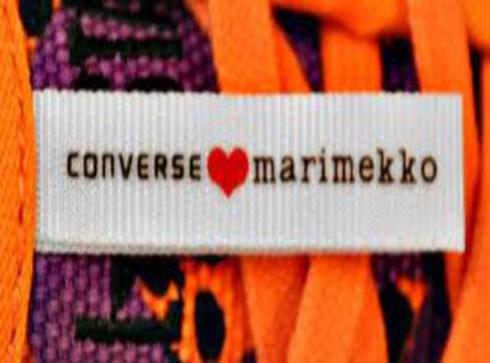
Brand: marimekko
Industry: Necessities